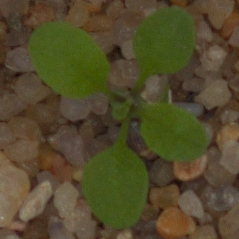
Label: shepherds_purse